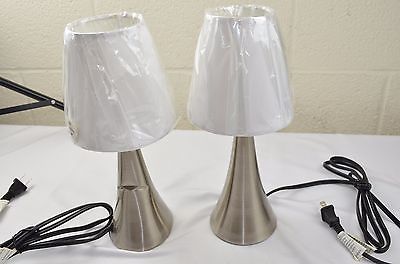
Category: lamp